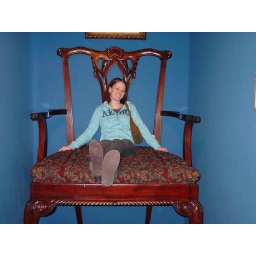
me sitting in the big chair that was made for robert wadlow the tallest man.